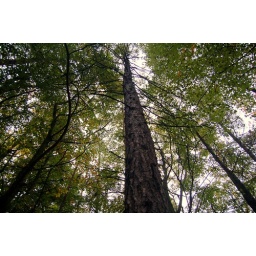
tree in sherwood forest